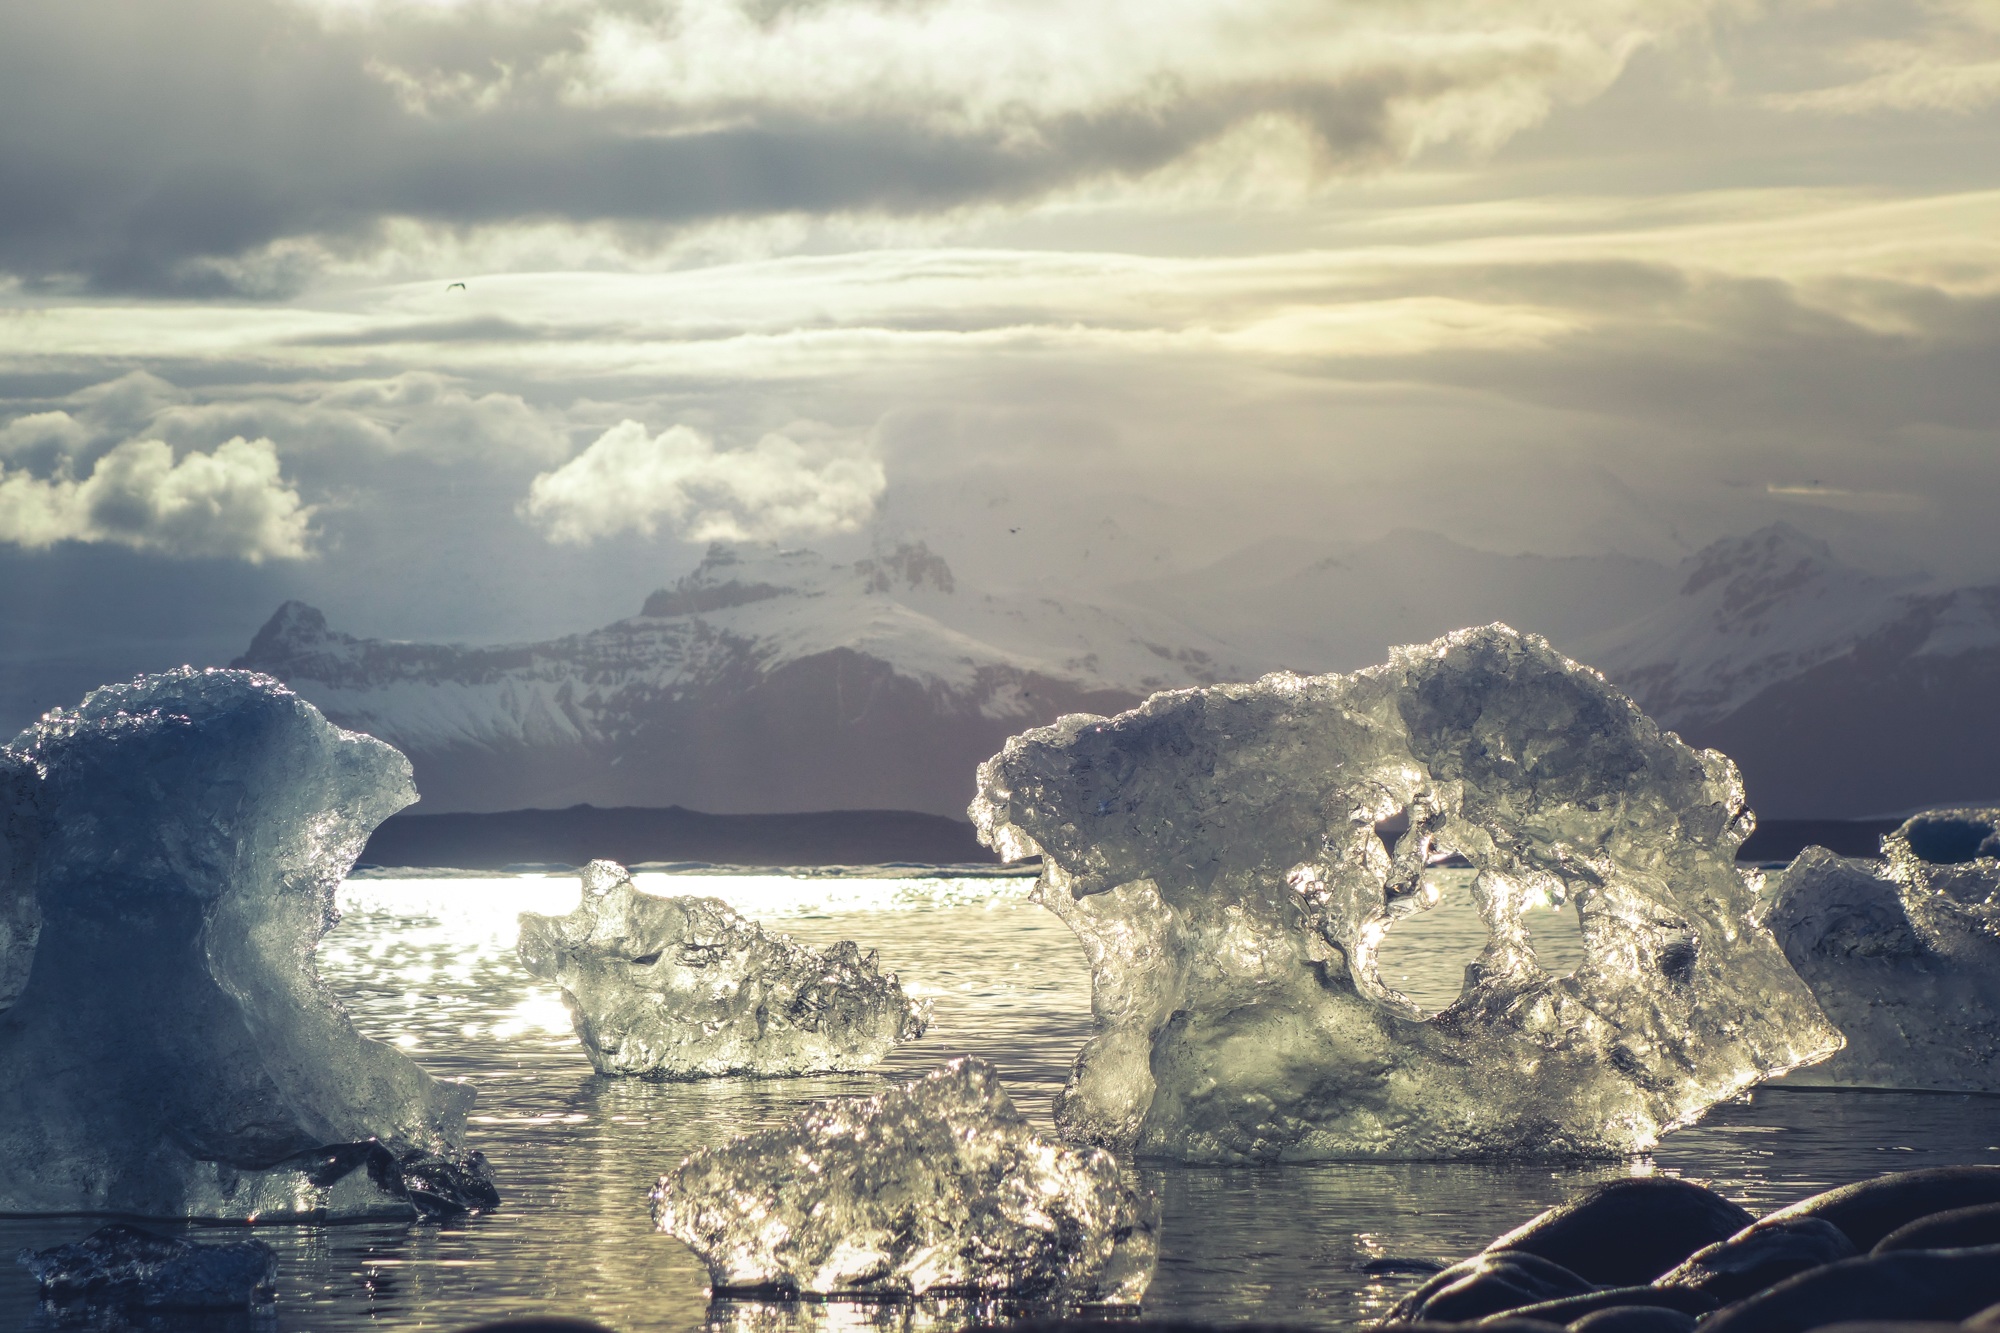
sea, coast, water, ocean, horizon, cloud, sky, sunlight, morning, wave, ice, reflection, weather, bay, arctic, terrain, iceberg, arctic ocean